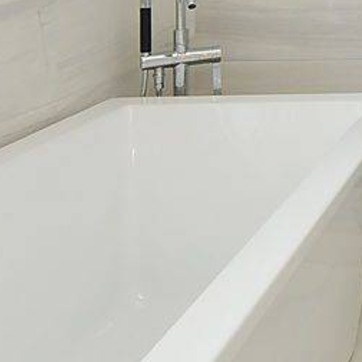
Material: ceramic